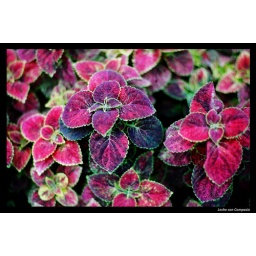
Leaves in a plant pot